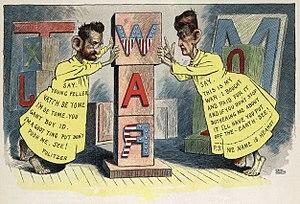
L'histoire de la bande dessinée américaine commence en 1842 avec la traduction d'une œuvre de Rodolphe Töpffer : The Adventures of Obadiah Oldbuck. Des artistes locaux s'emparent par la suite de ce nouveau média et créent les premières bandes dessinées américaines. Néanmoins, c'est le développement de la presse quotidienne qui permet à celle-ci de toucher un lectorat important avec les comic strips. Les premières années sont celles de la mise en place de codes canoniques de la bande dessinée et des premiers genres. Des personnages acquièrent une célébrité nationale et font l'objet d'adaptation trans-médiatiques tandis que les journaux se livrent un combat féroce pour avoir les auteurs les plus populaires.
Le journalisme jaune, ou la presse jaune, est une sorte de journalisme ou de presse qui présente des nouvelles de faible qualité et qui mise sur des techniques tape-à-l’œil afin de se vendre davantage. L'expression tire son nom de la couleur du papier utilisé autrefois par les journaux pratiquant ce type de journalisme.
L’histoire de la bande dessinée pour être générale doit au moins être décrite au regard des trois principaux pôles de la création artistique de la bande dessinée, l’Europe qui a vu sa création, les États-Unis à qui nous devons sa popularité et l’Asie qui représente aujourd’hui la plus grosse production de bandes dessinées avec le Japon et la Corée, et remettre la création de la bande dessinée dans le contexte qui l'a vue naître.